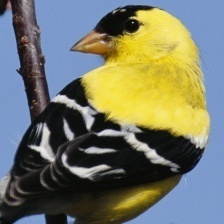
Species: AMERICAN GOLDFINCH
Scientific name: SPINUS TRISTIS
ImageNet parent category: goldfinch